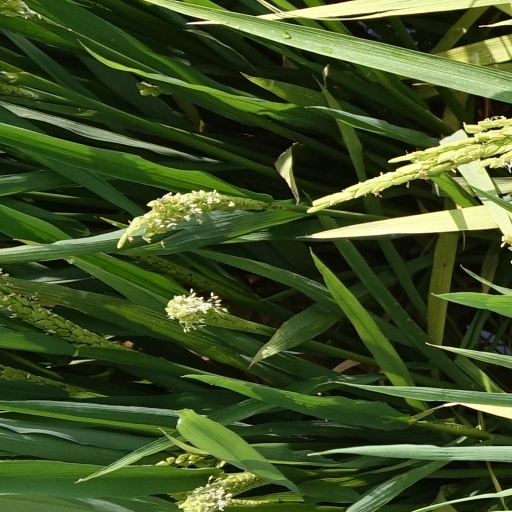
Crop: rice